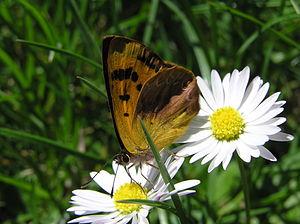
Lycaena feredayi est une espèce d'insectes lépidoptères de la famille des Lycaenidae et de la sous-famille des Lycaeninae.